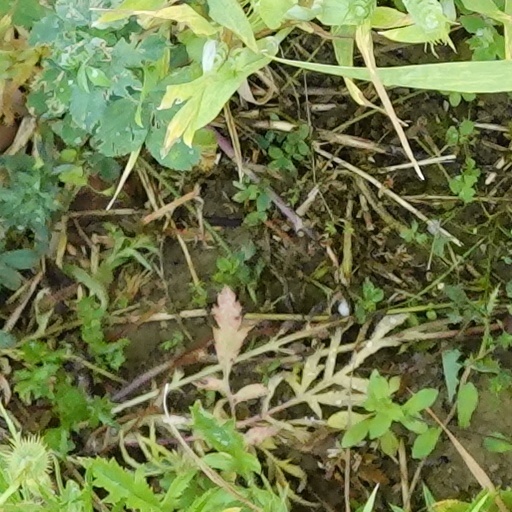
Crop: wheat